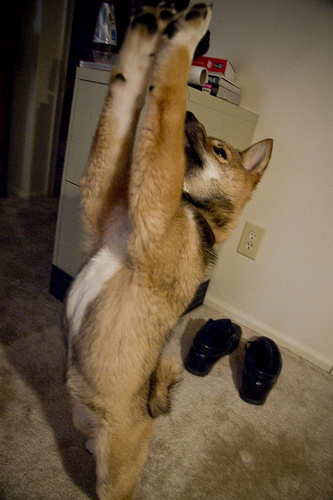
Breed: shiba_inu